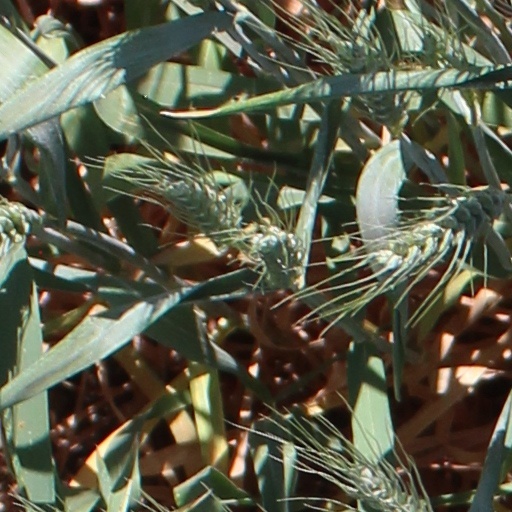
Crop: wheat